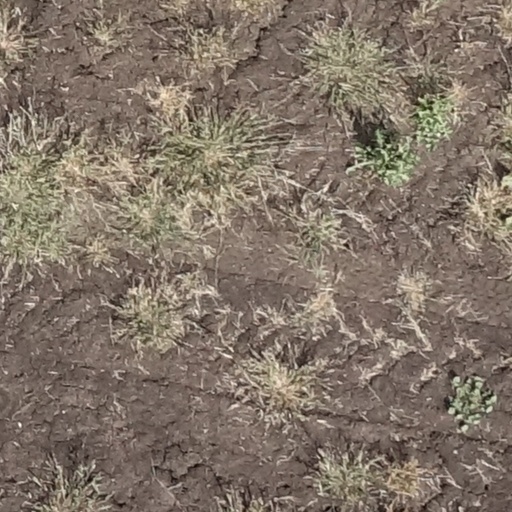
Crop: sorghum